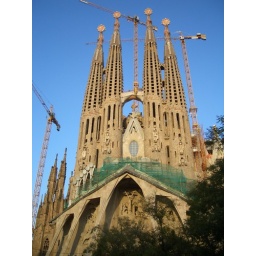
A Sagrada Familia picture with crisp blue sky and cranes in the background.